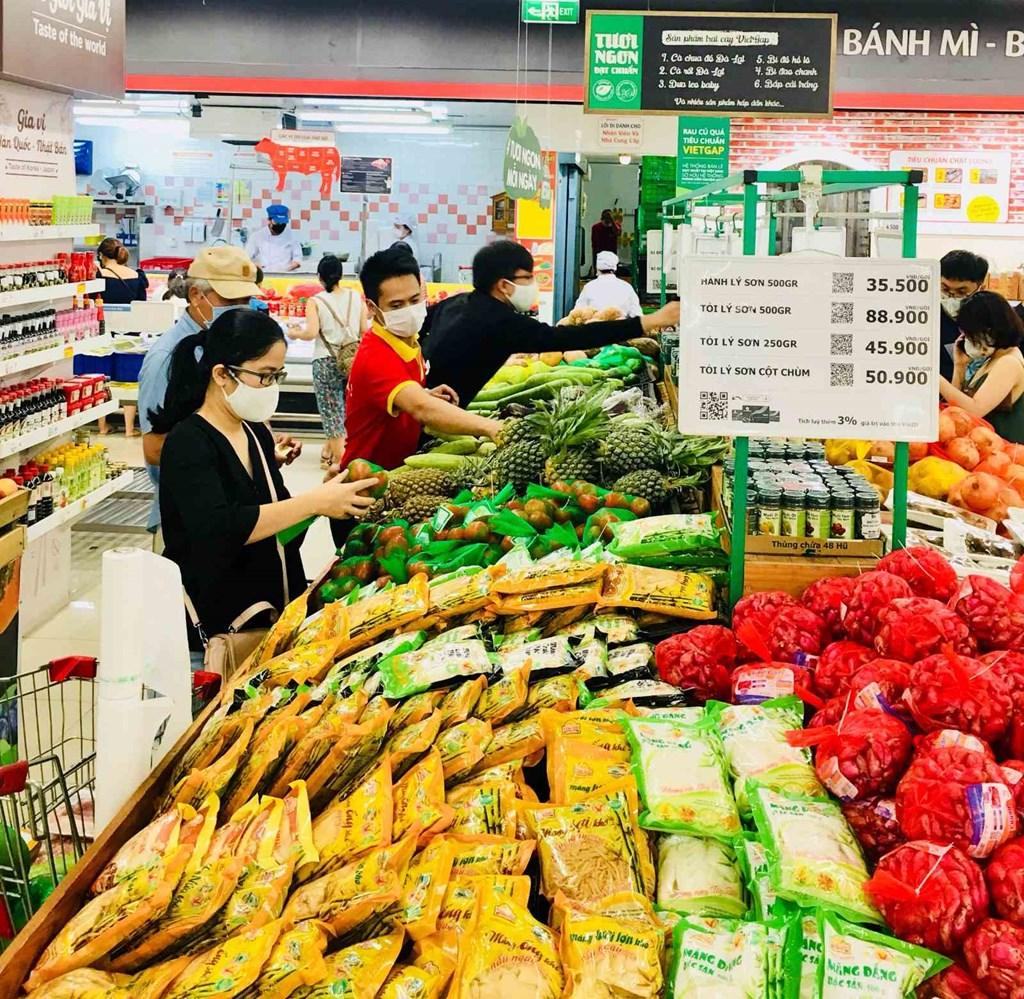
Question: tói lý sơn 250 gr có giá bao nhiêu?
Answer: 45 900 đồng